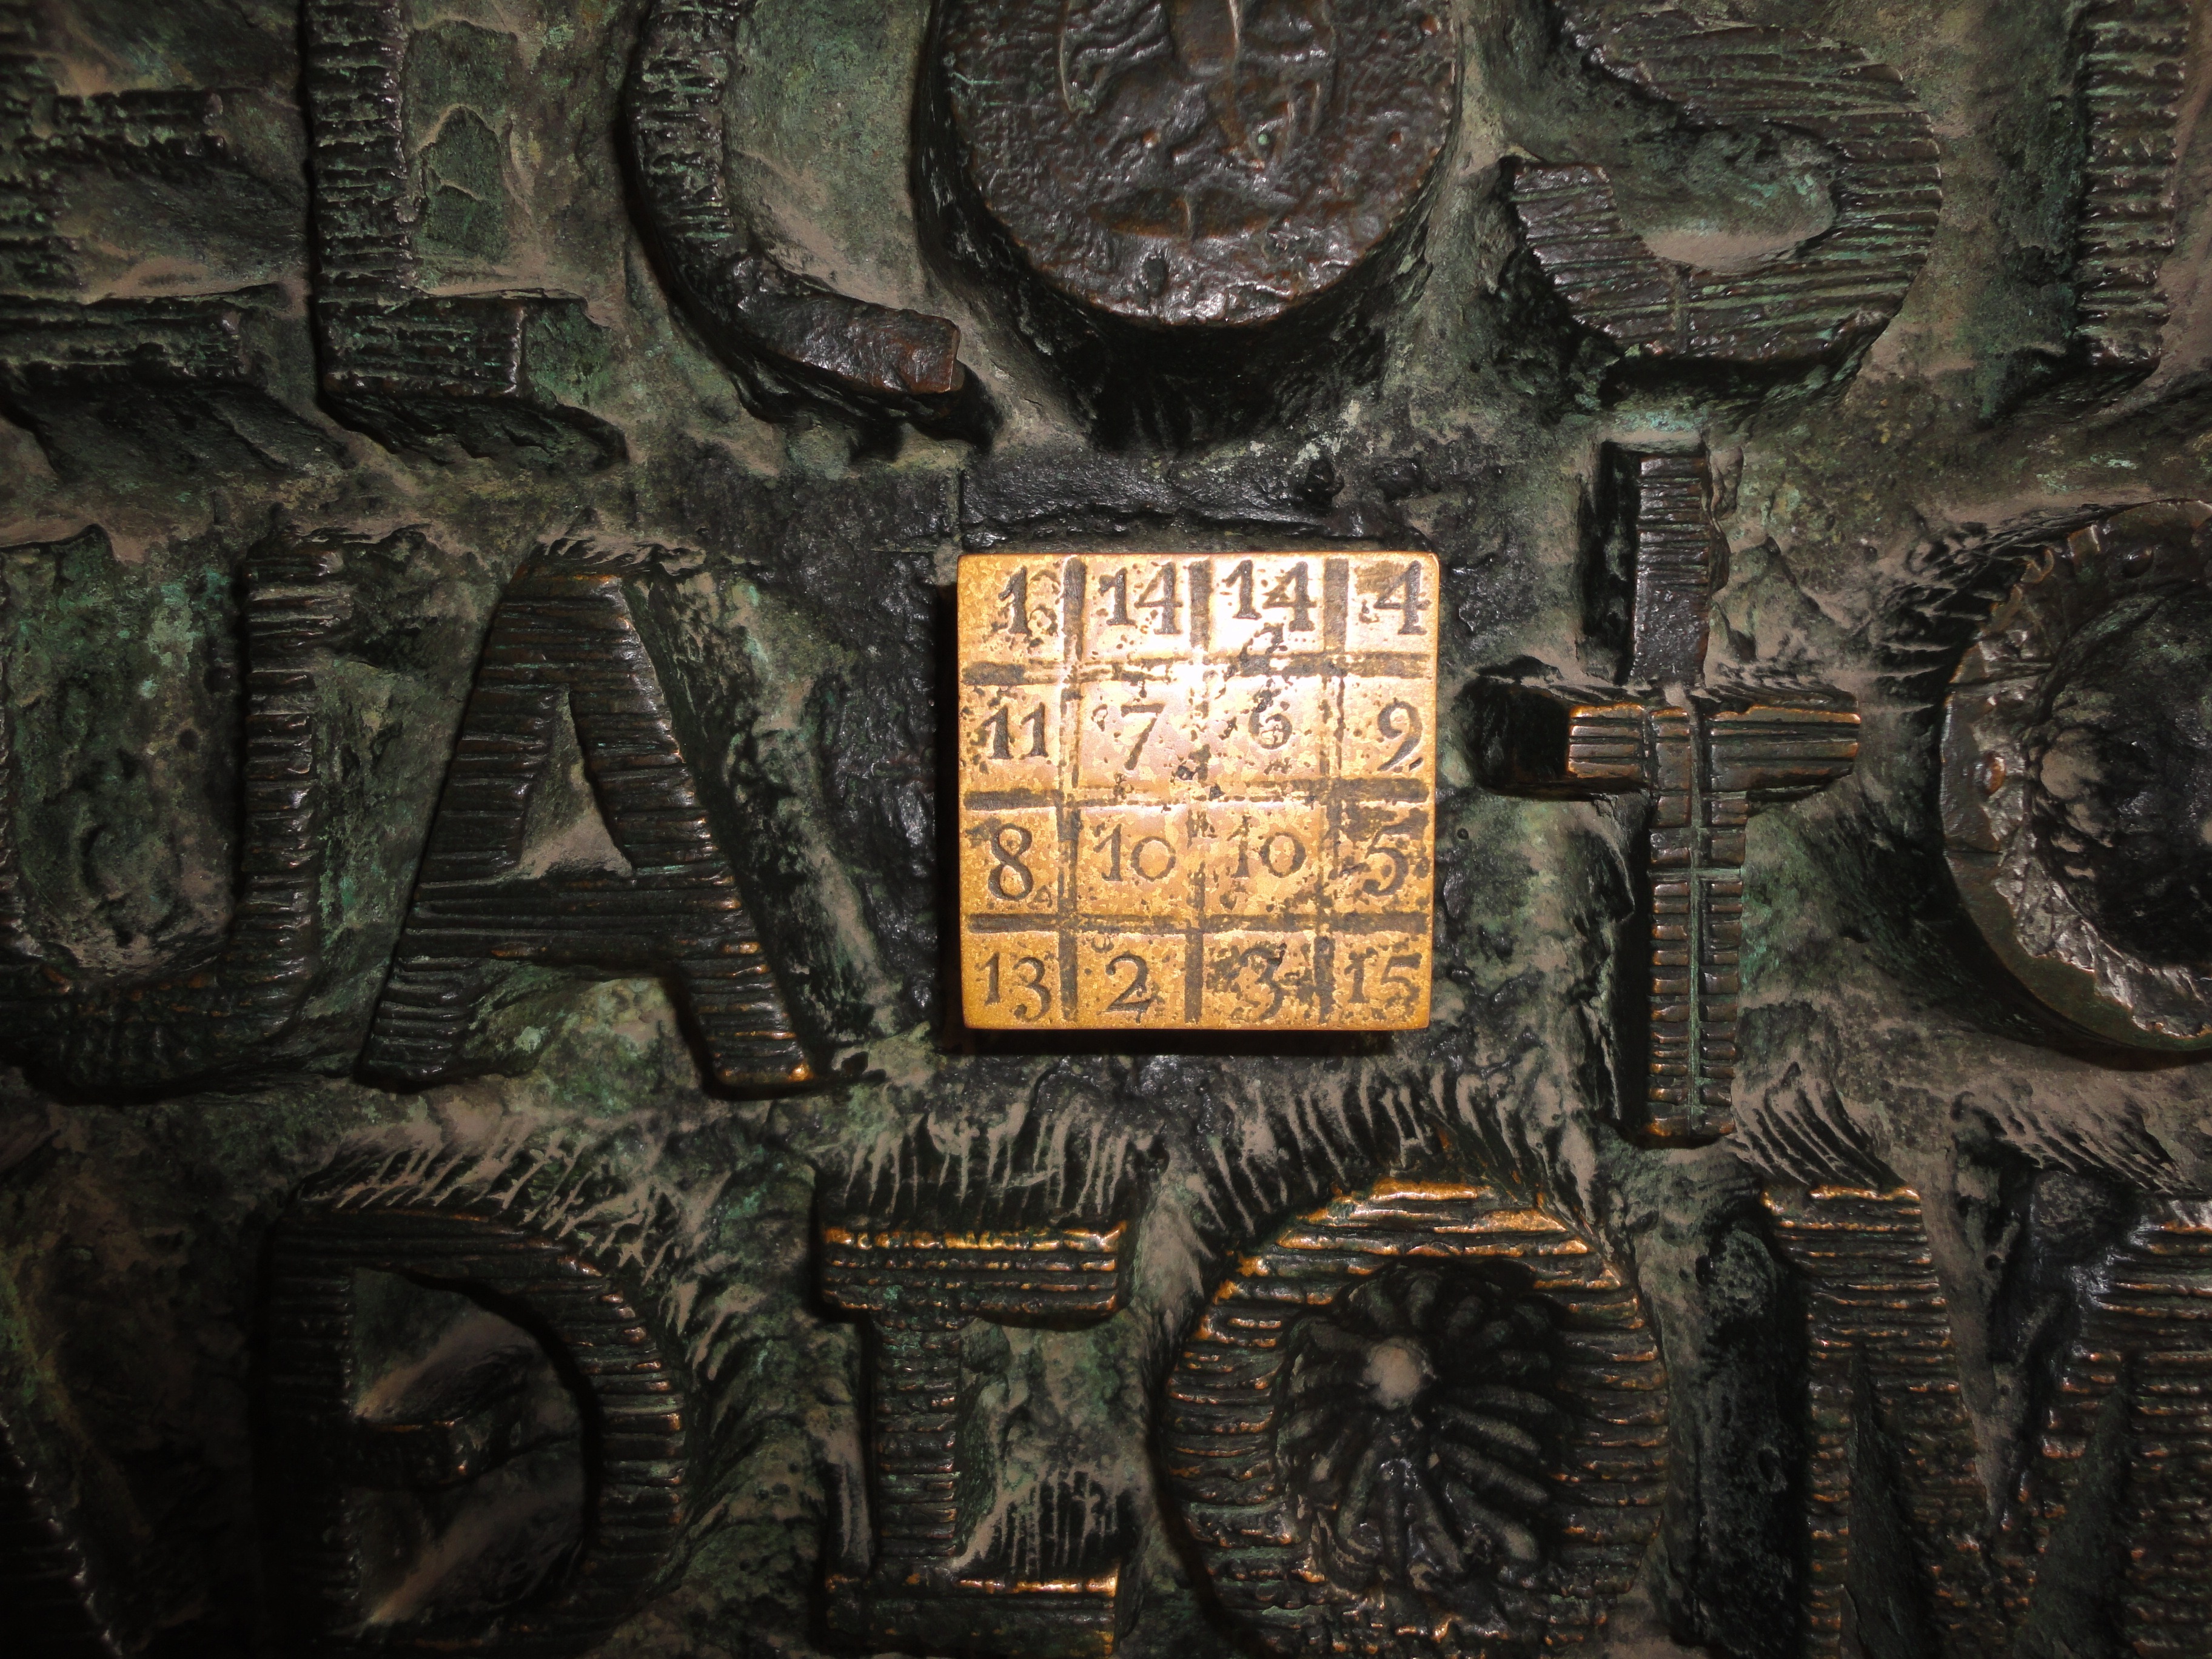
wood, barcelona, art, temple, gaudi, carving, relief, screenshot, sagrada familia, archaeological site, ancient history, maya civilization, magic square